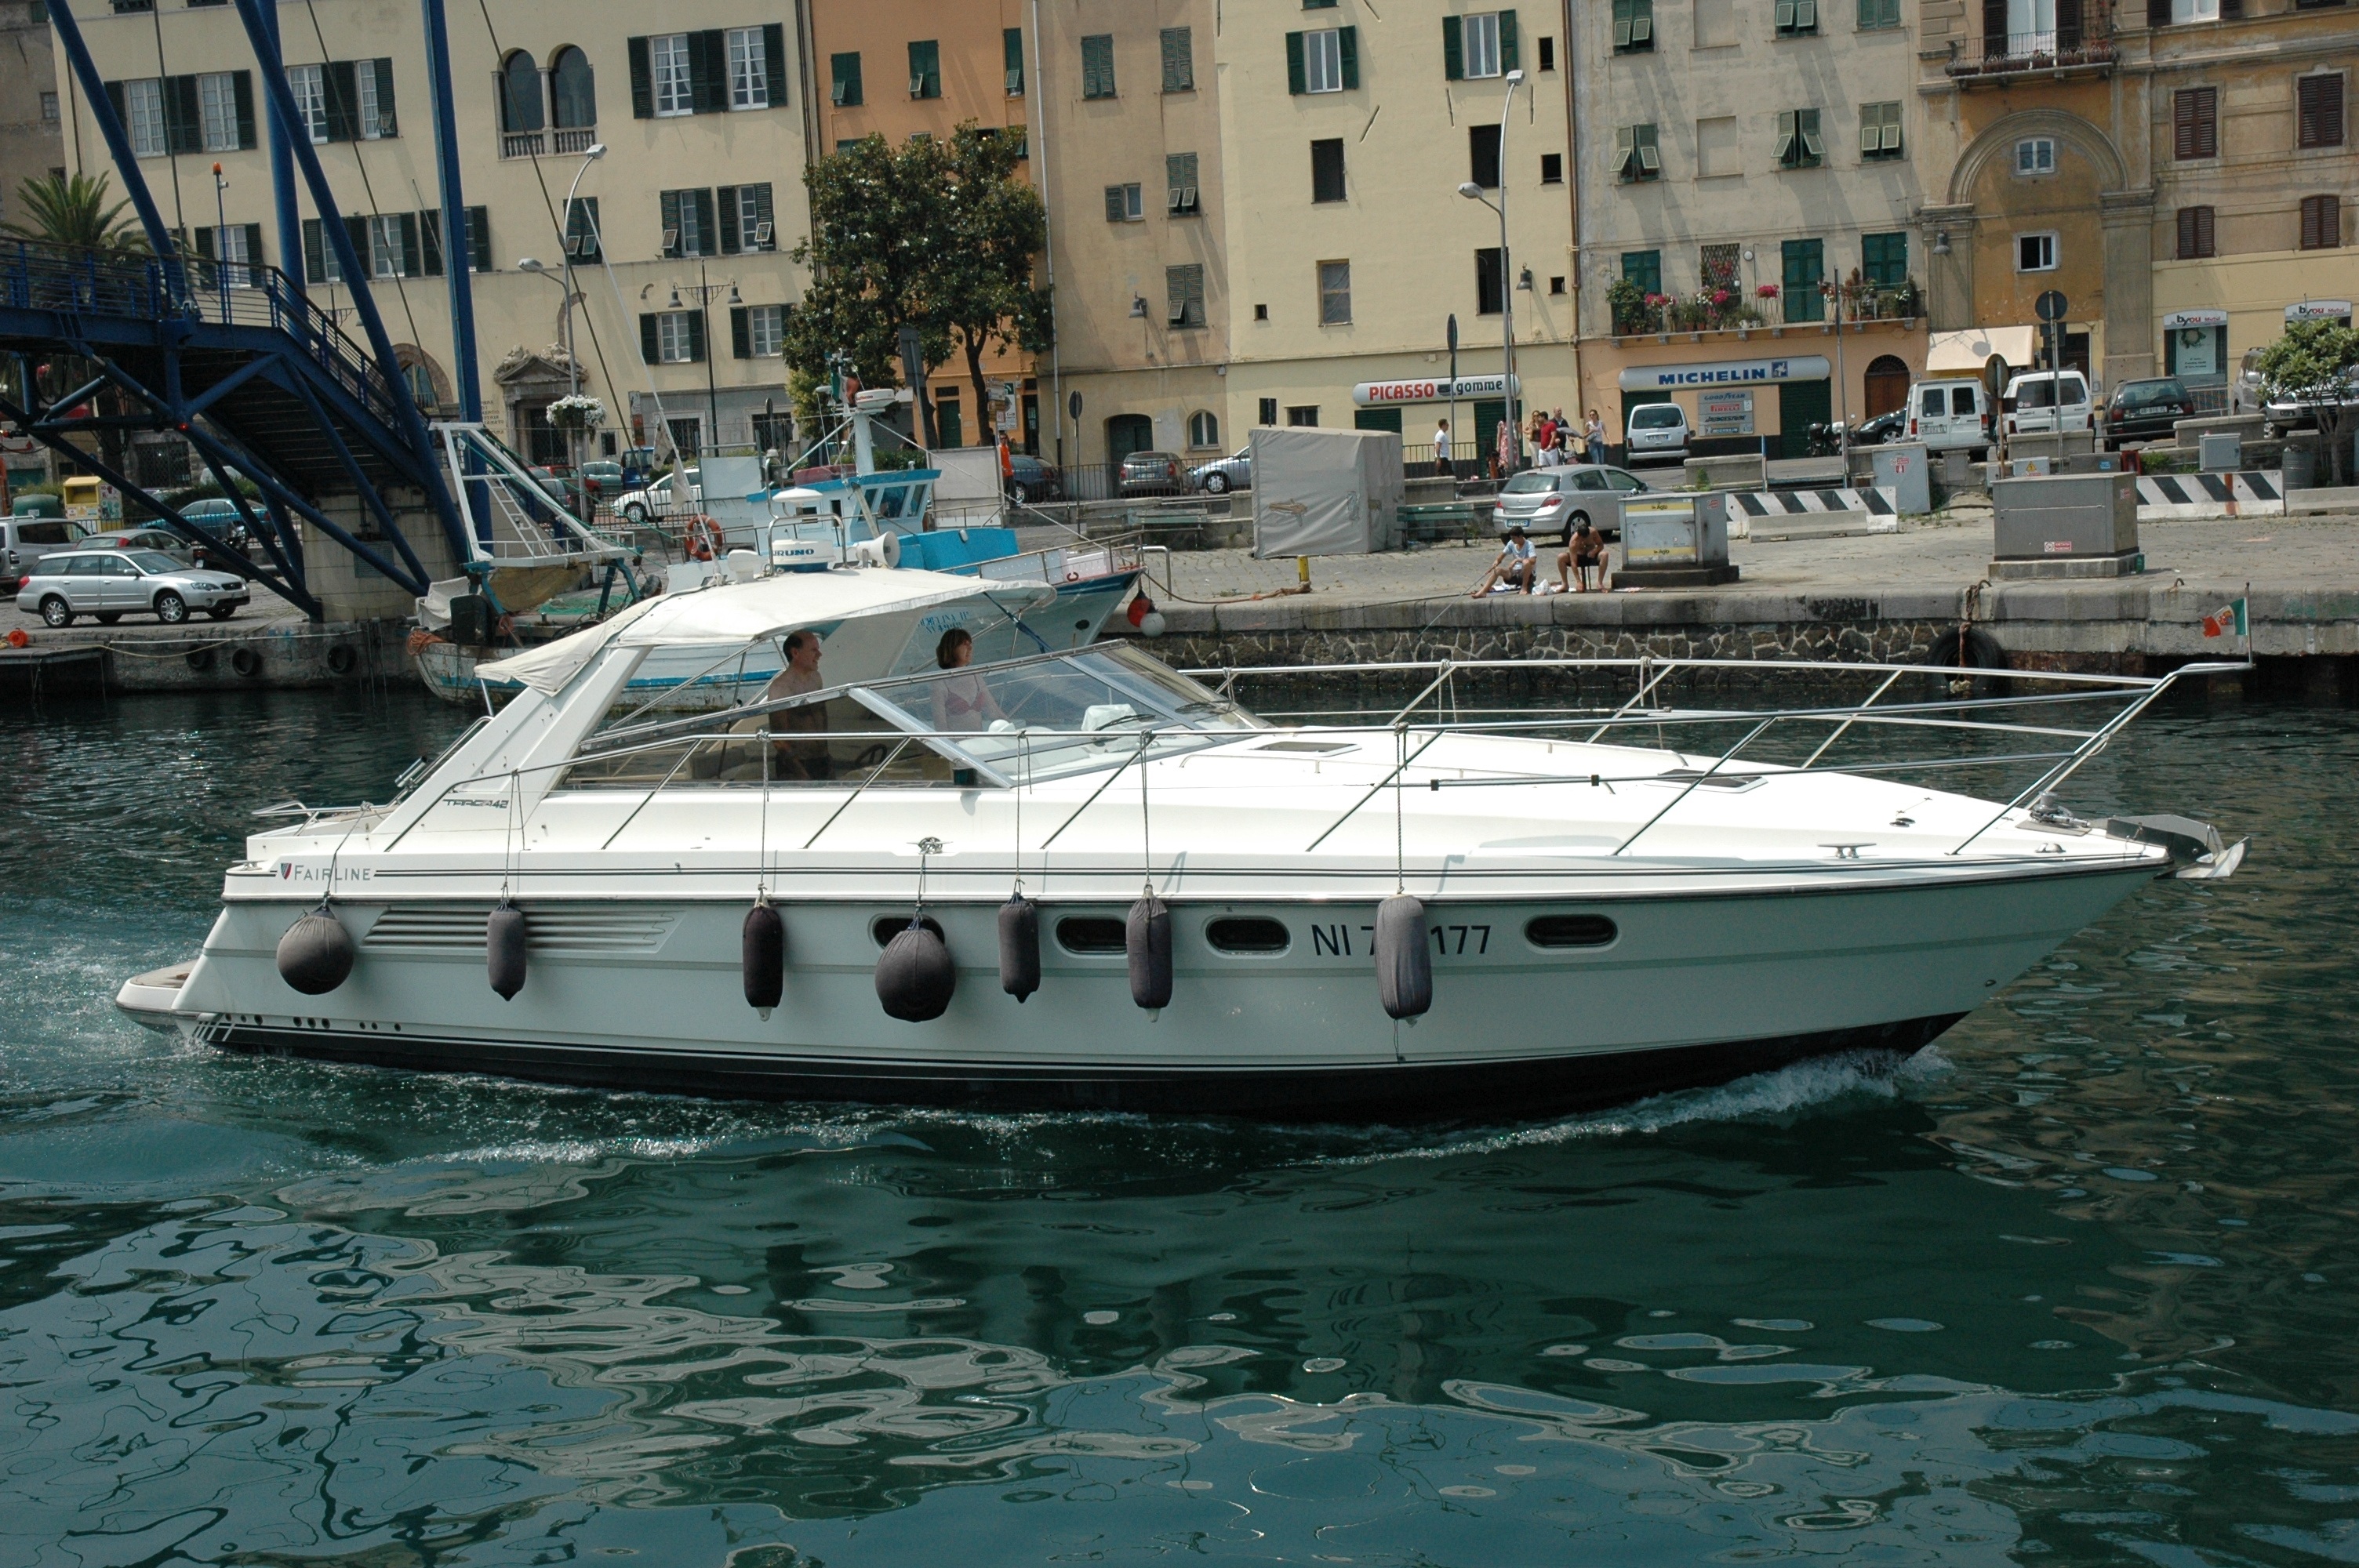
water, dock, boat, ship, transportation, vehicle, sailing, yacht, italy, port, sailboat, motorboat, sail, watercraft, ecosystem, motor ship, passenger ship, luxury yacht, savona, watercraft rowing